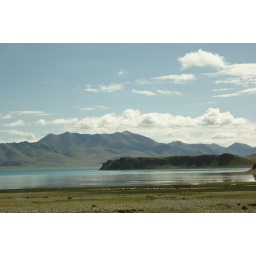
lakes, mountain, blue sky in nomadic area in Tibet